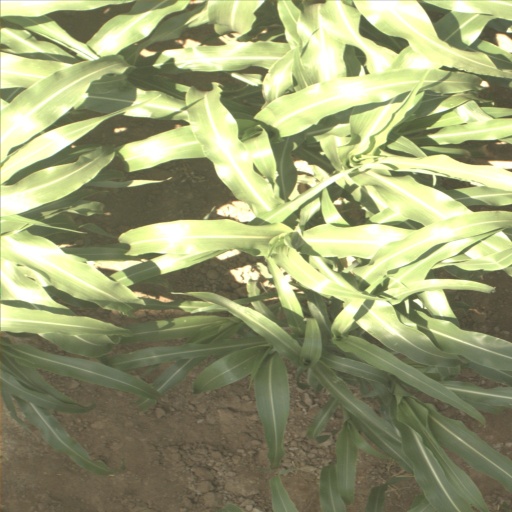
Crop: sorghum